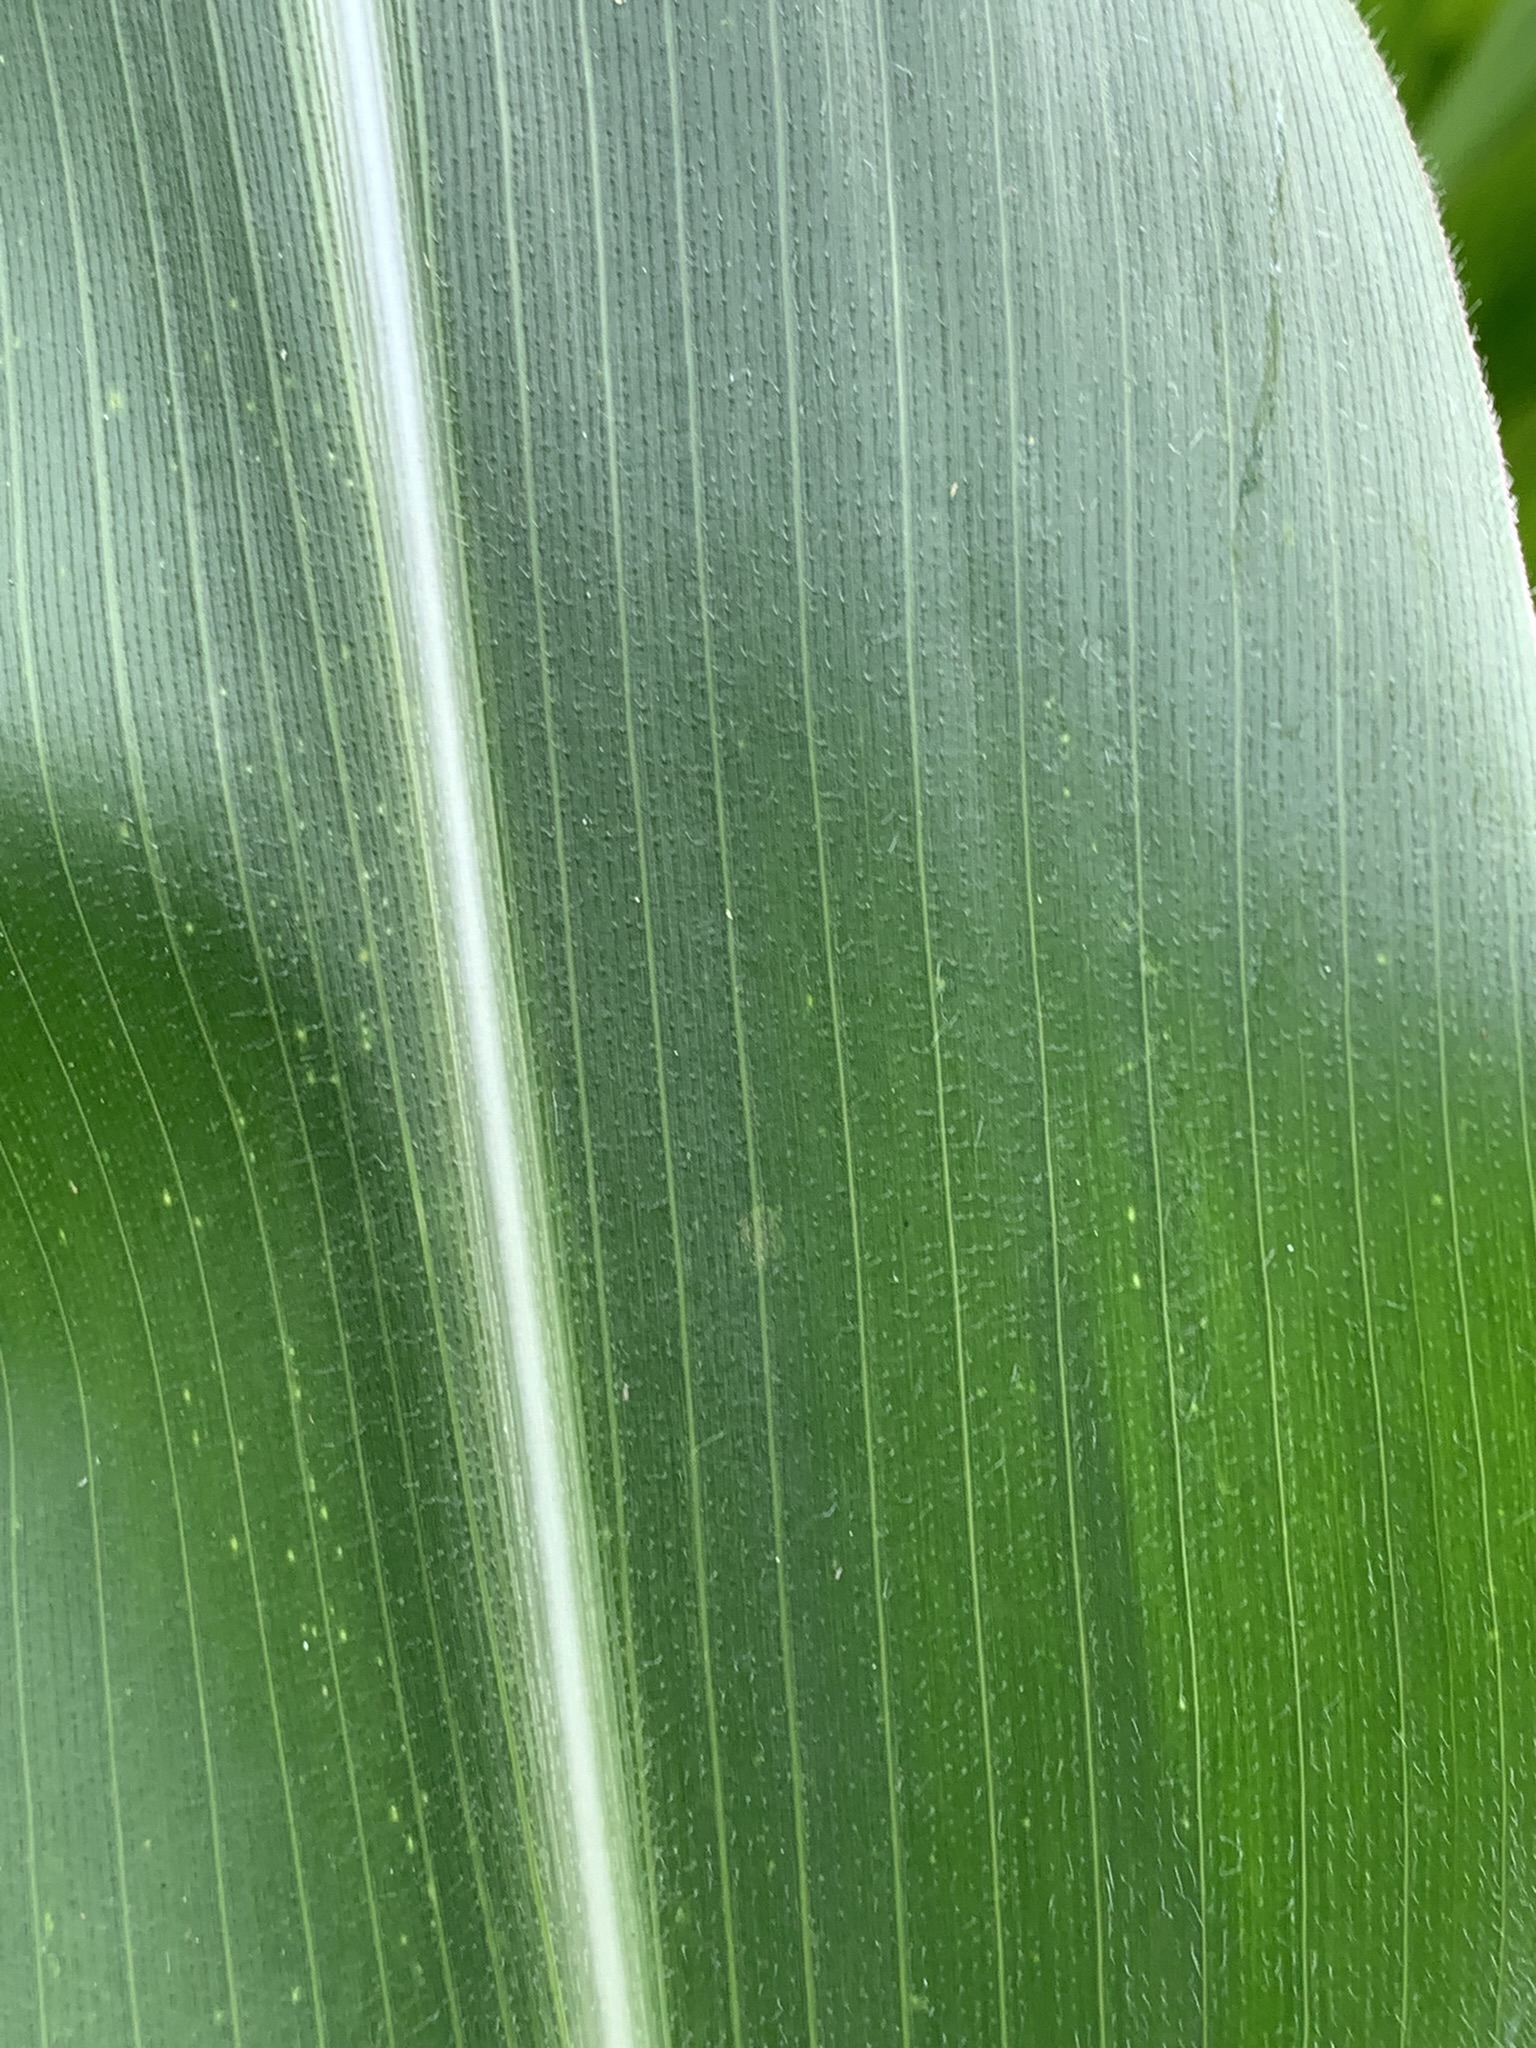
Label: Healthy